Red Barn (restaurant)

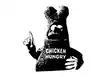
Chicken Hungry

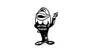
Big Fish Hungry

The restaurant chain had a TV commercial jingle the lyrics of which were: "When the hungries hit / When the hungries hit / Hit the Red Barn." Another commercial jingle used in north-east Ohio included the line "You'll find more of what you are hankerin' for, at the Red Barn". Three mascots were used in the franchise's commercials: "Hamburger Hungry", a humanoid figure with a hamburger in bun for a head, "Chicken Hungry",a chicken leg, and "Big Fish Hungry", a blue fish.